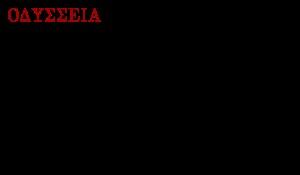
Le grec ancien est l’étape historique de la langue grecque qui s'étend du IXᵉ siècle av. J.-C. au VIᵉ siècle. Principale langue parlée et écrite en Grèce antique, elle devient le vecteur de la littérature grecque antique qui produit de nombreuses œuvres littéraires et scientifiques à l'influence durable, dont l’Iliade et l’Odyssée attribuées dans l'Antiquité au poète légendaire Homère. On distingue en grec ancien plusieurs dialectes bien distincts, le plus employé étant l'attique.